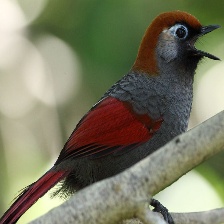
Species: RED TAILED THRUSH
Scientific name: NEOCOSSYPHUS RUFUS